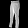
Label: Trouser